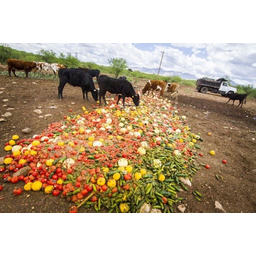
Label: generalcompost